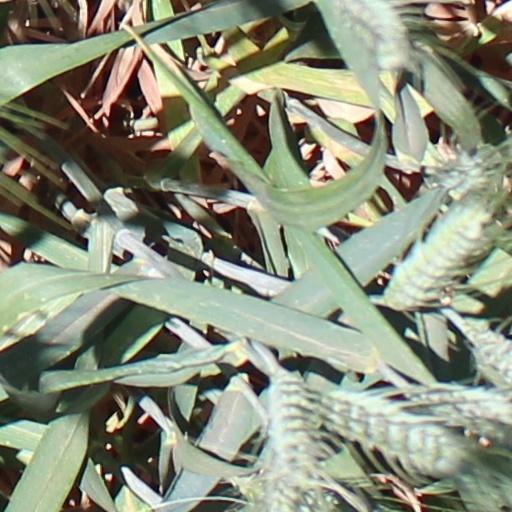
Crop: wheat